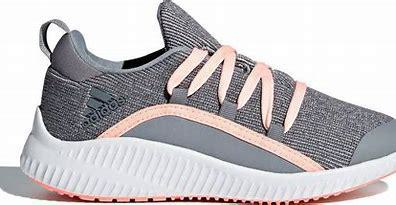
Brand: Adidas
Model: Fortarun